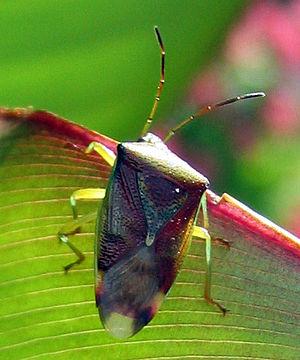
Les Acanthosomatidae forment une famille d'insectes du sous-ordre des hétéroptères.